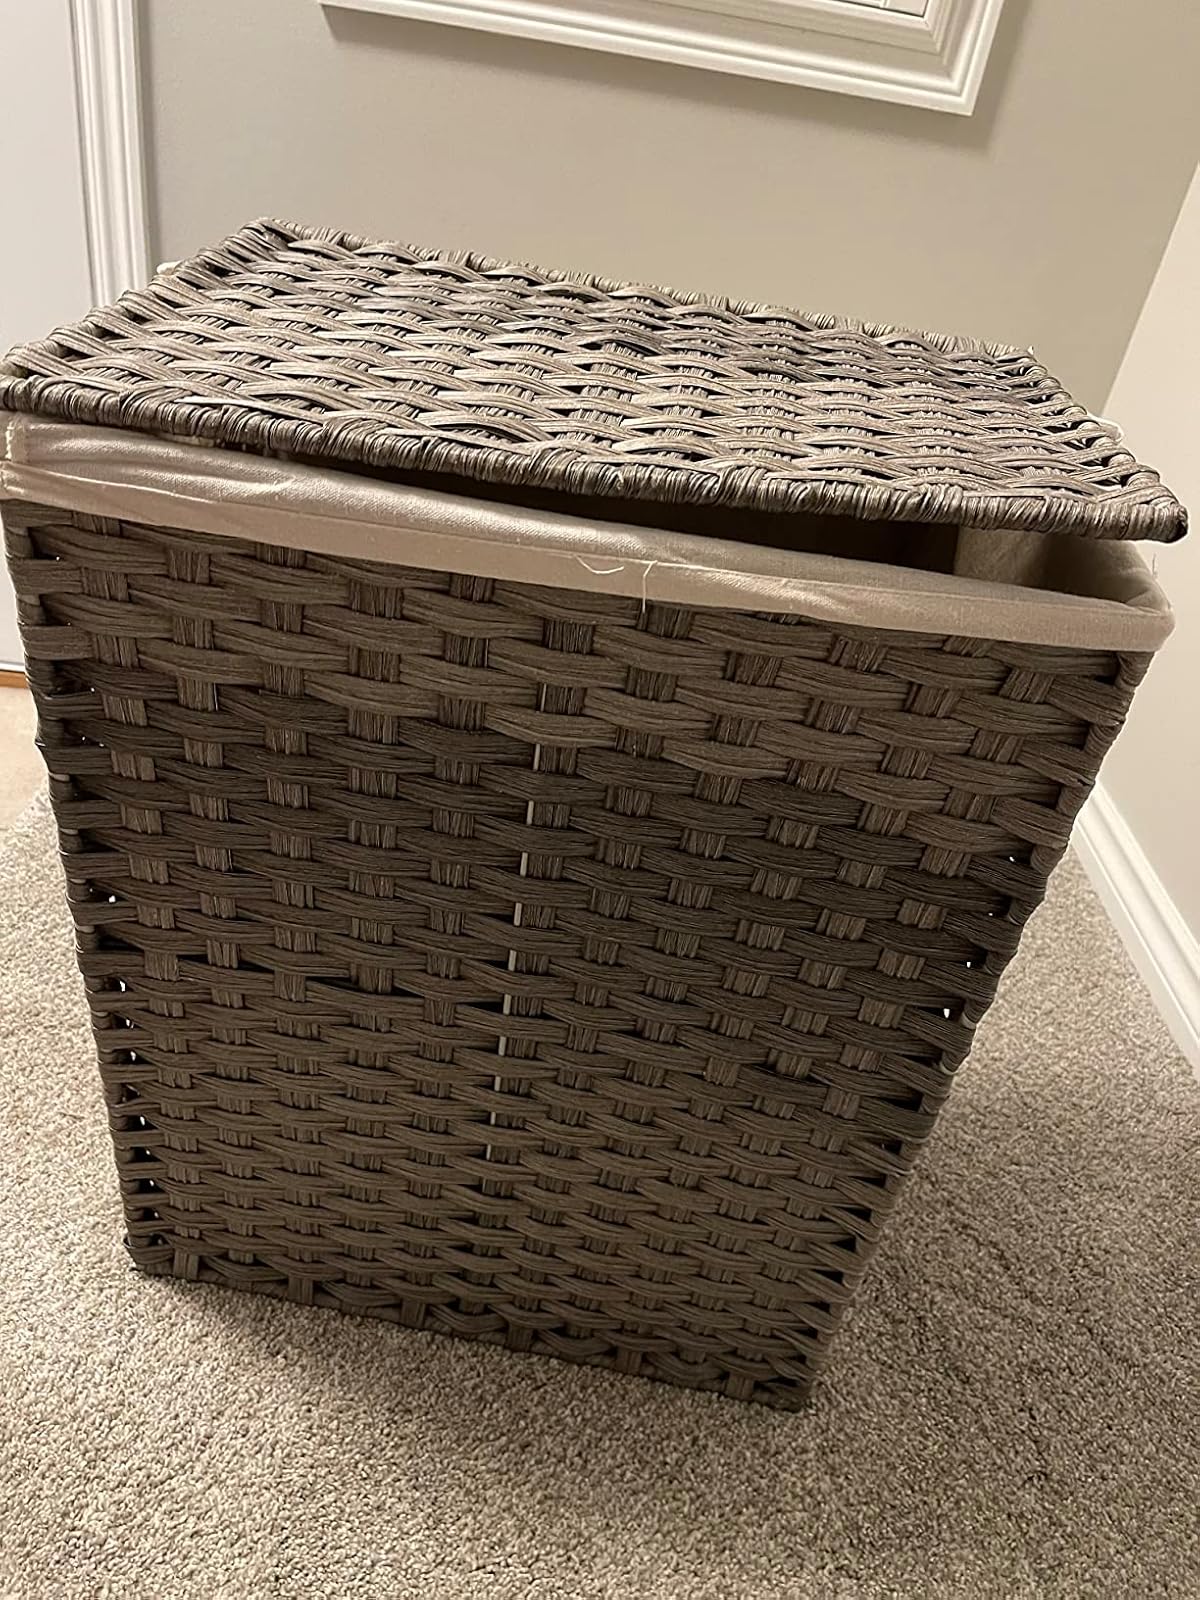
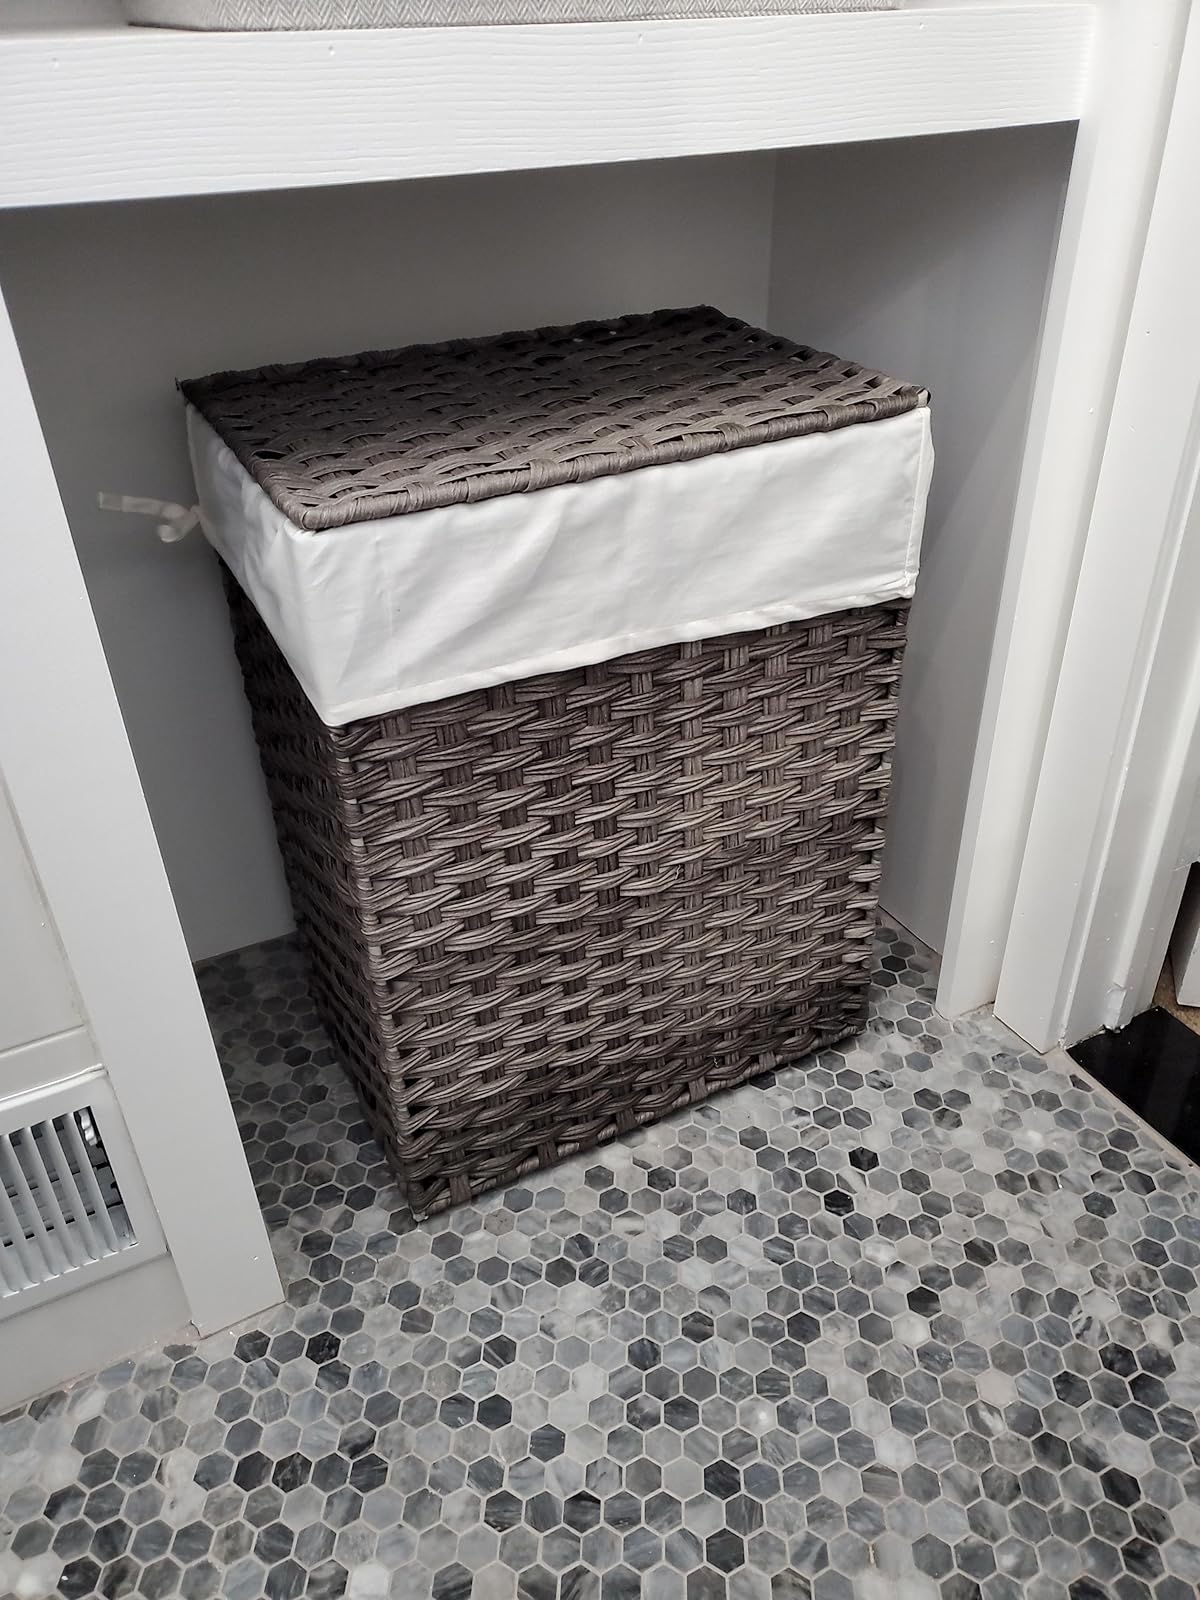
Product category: items_hamper
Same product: yes